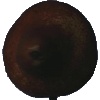
Label: pear_kaiser